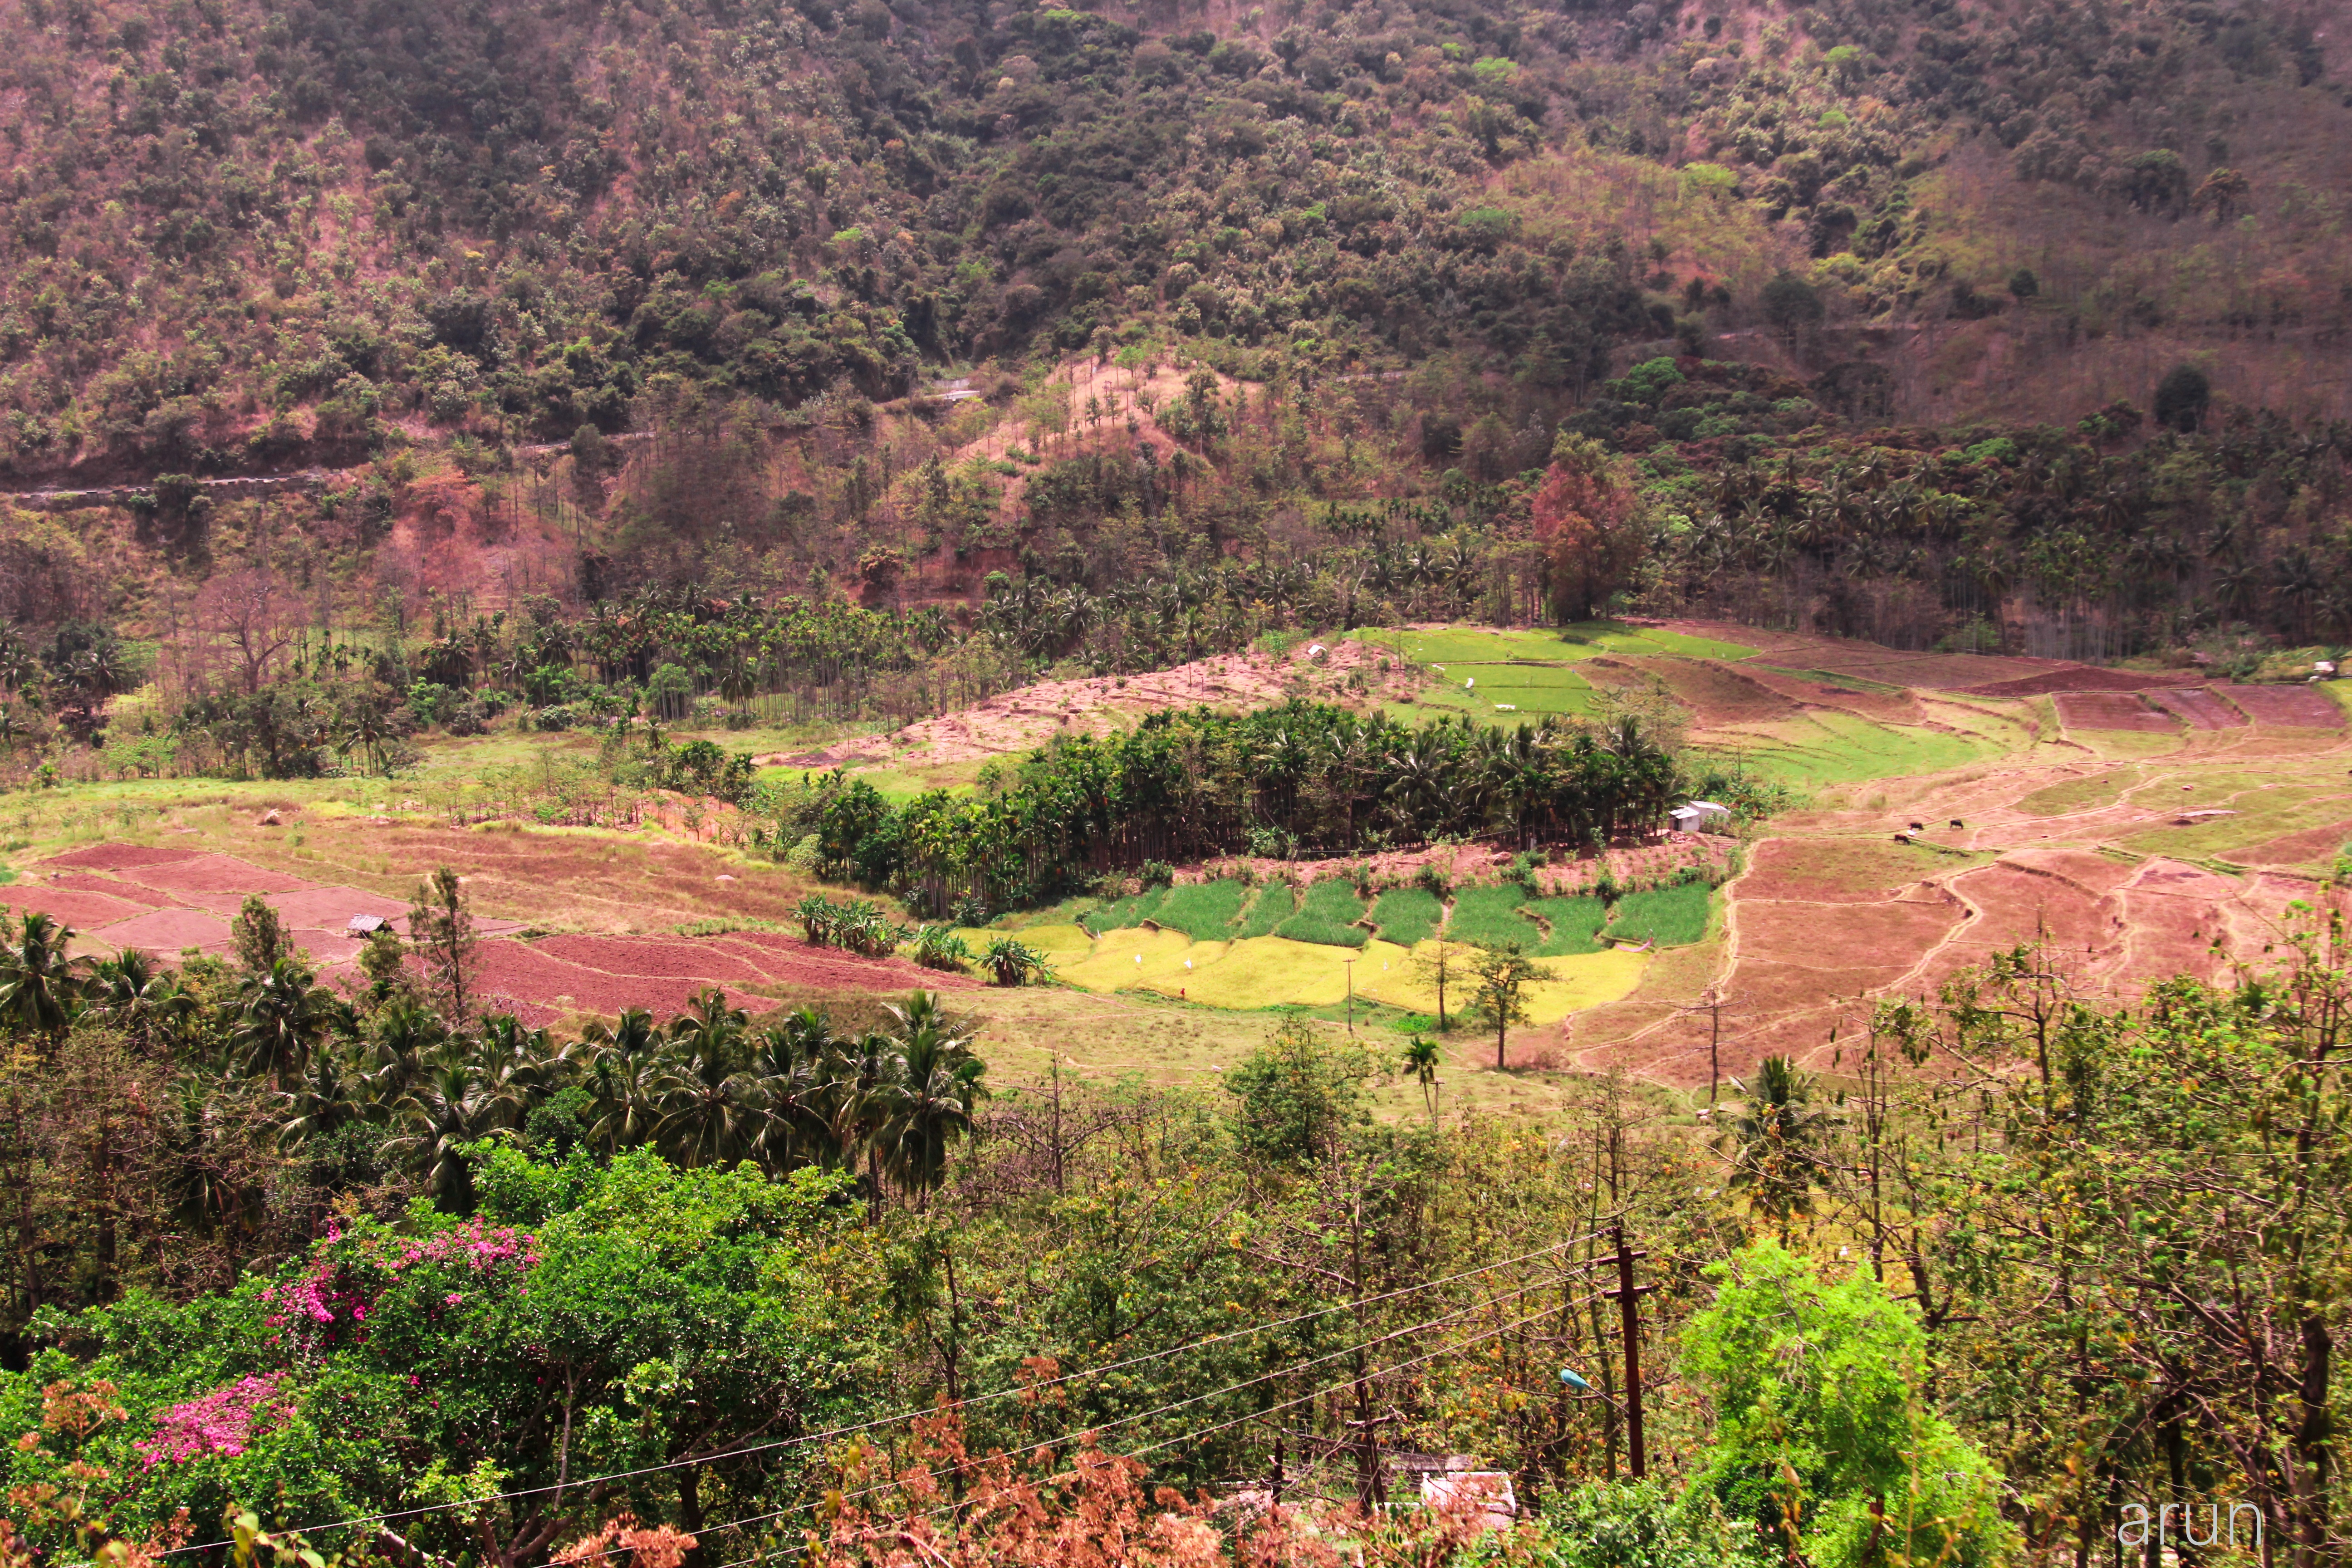
landscape, tree, wilderness, mountain, meadow, hill, flower, valley, village, jungle, autumn, soil, agriculture, vegetation, plateau, ecosystem, rural area, mountainous landforms